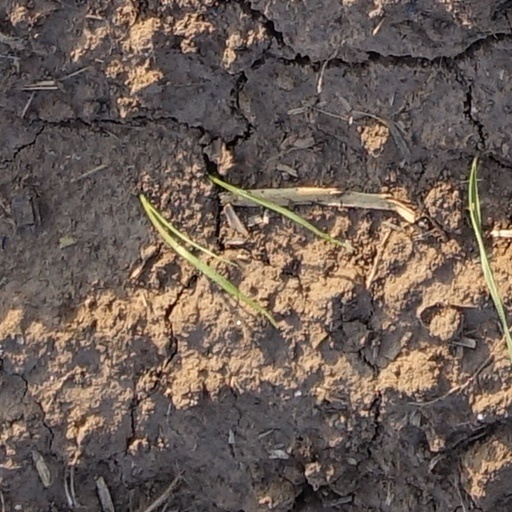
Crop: wheat